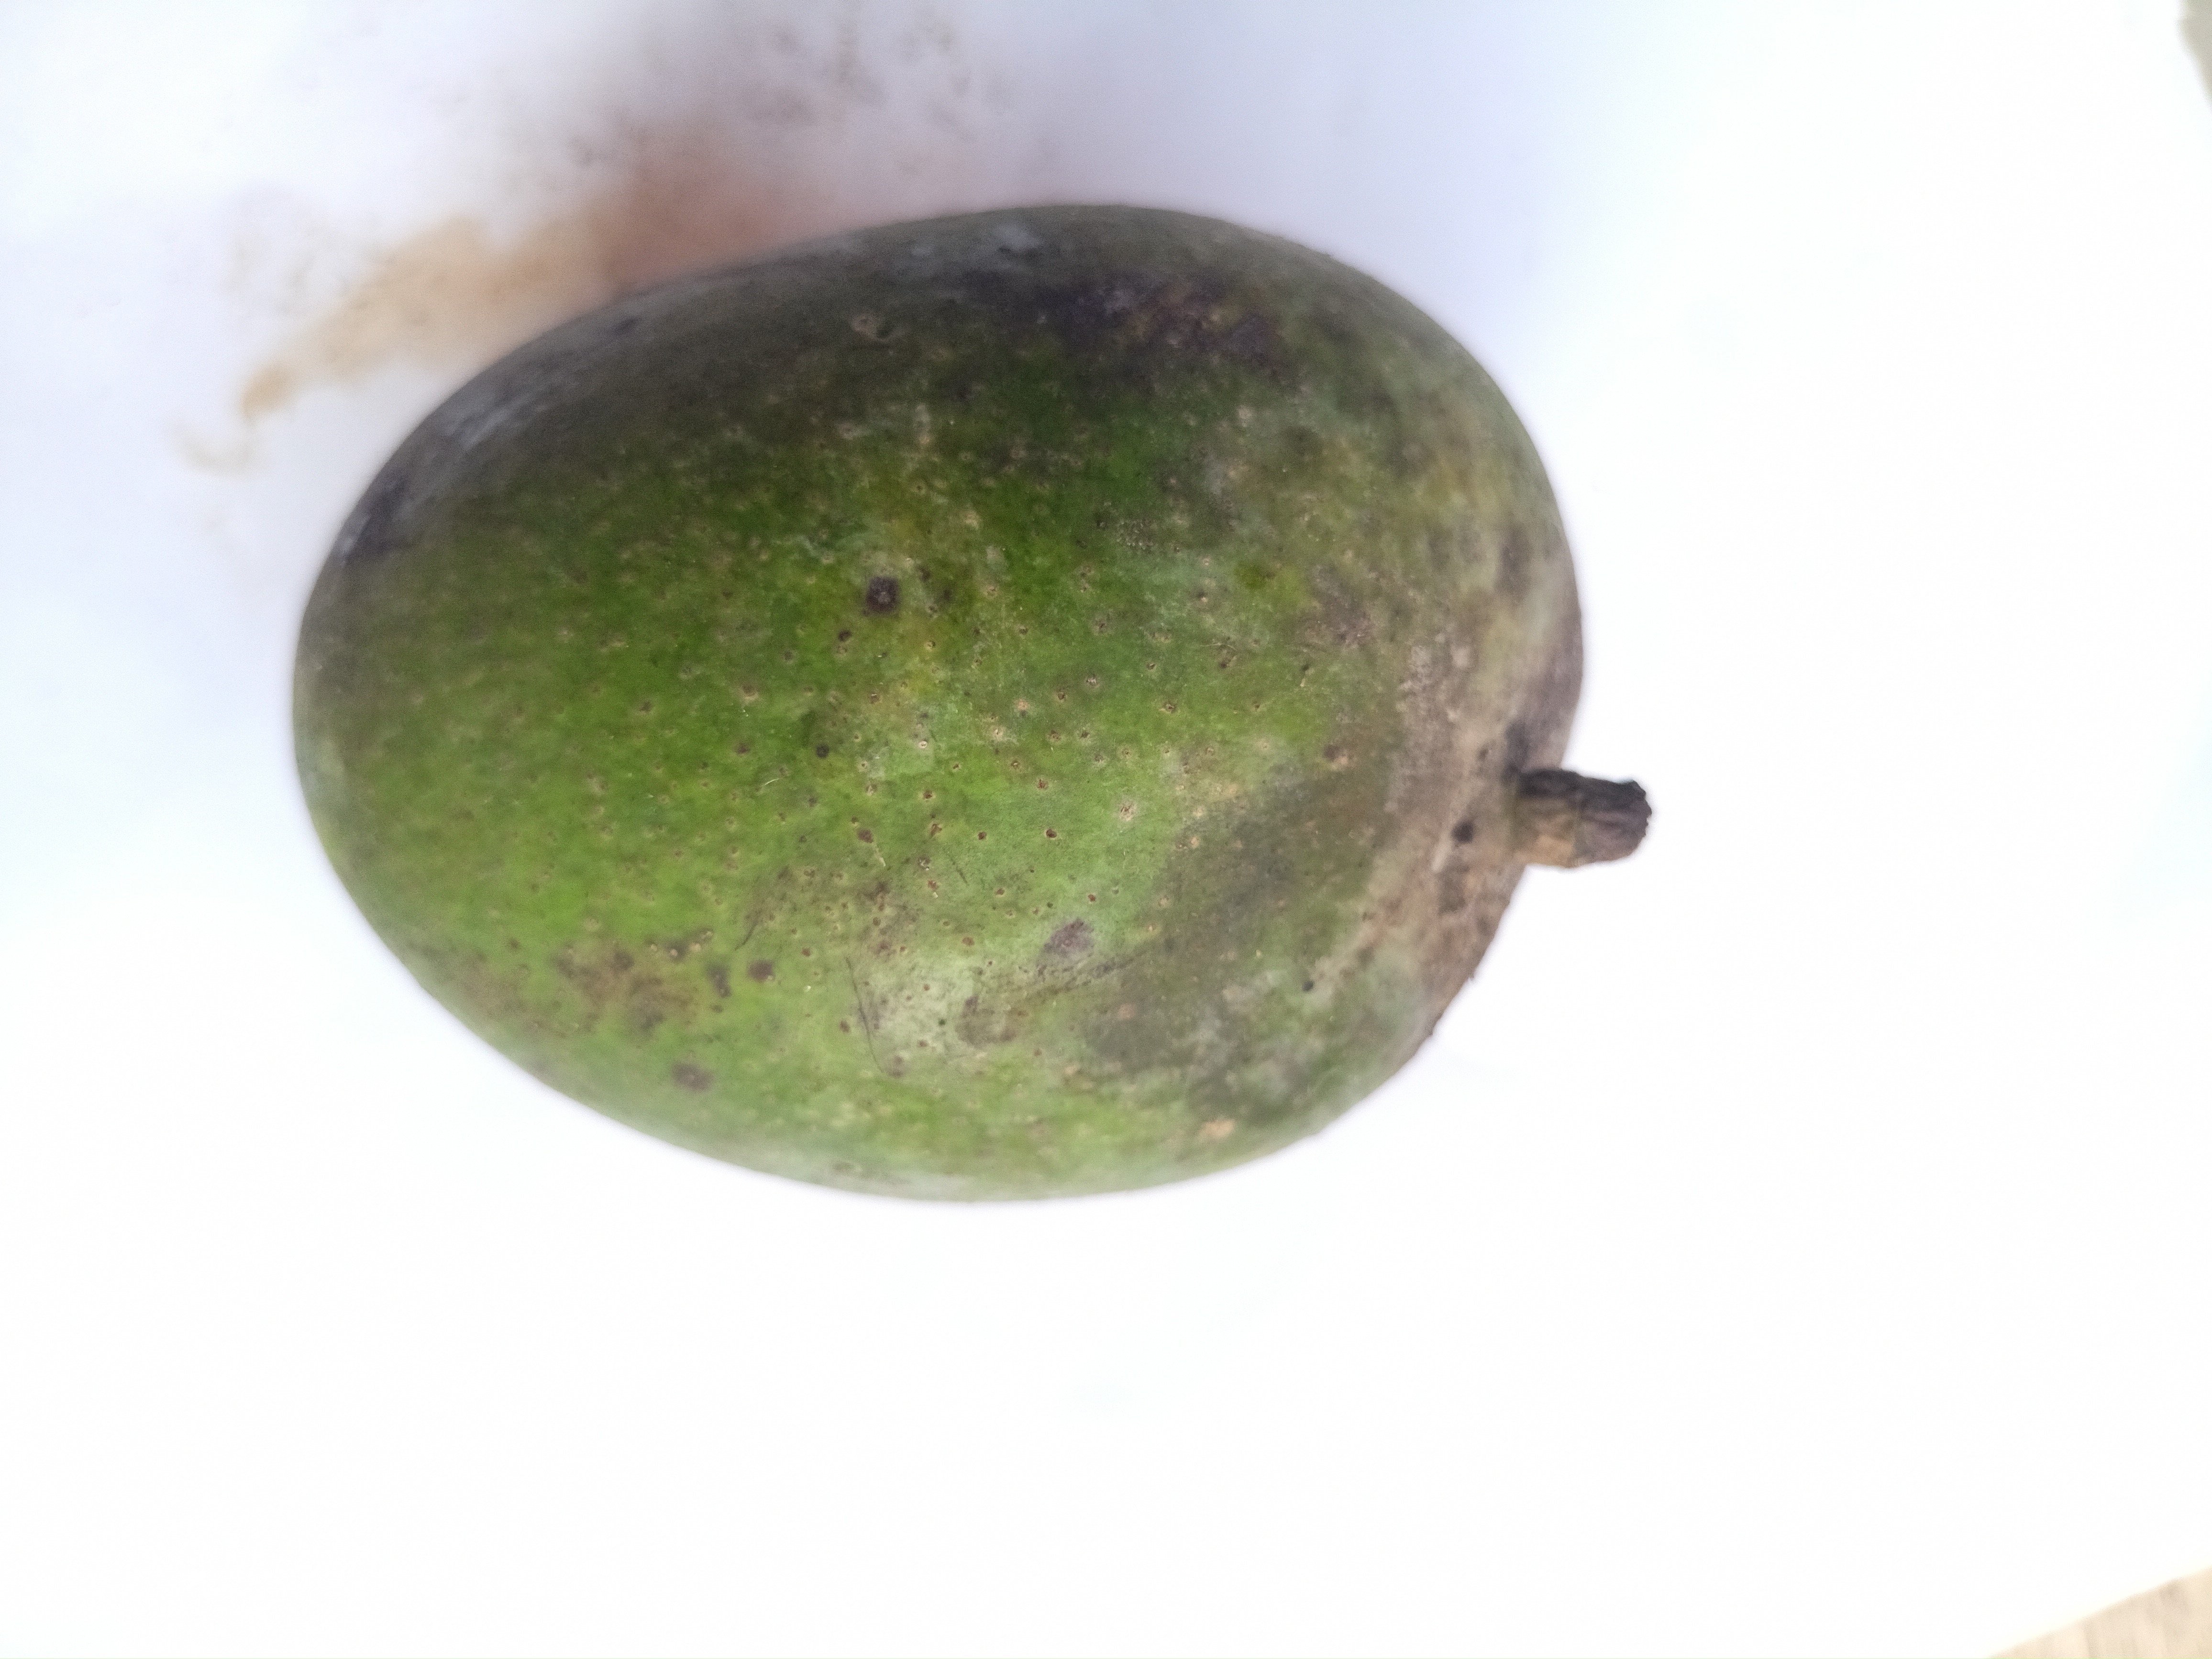
Mango variety: Khrishapat